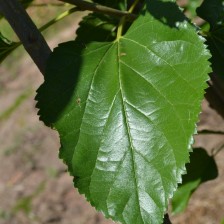
Variety: ChiangMaiBuriram60